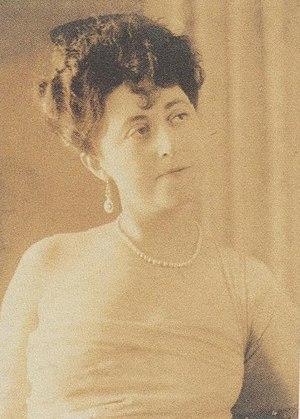
Photographie d'Anna Margoulis-Némirovsky, reproduite dans Irène Némirovsky, un destin en images, Olivier Corpet (dir.), Paris, Denoël, 2010.
Irène Némirovsky est une romancière russe d'expression française, née à Kiev le 11 février 1903 et morte le 19 août 1942 à Auschwitz. Auteur à succès dans la France des années 1930 mais oubliée après la Seconde Guerre mondiale, elle est le seul écrivain à qui le prix Renaudot ait été décerné à titre posthume, en 2004, pour son roman inachevé Suite française.